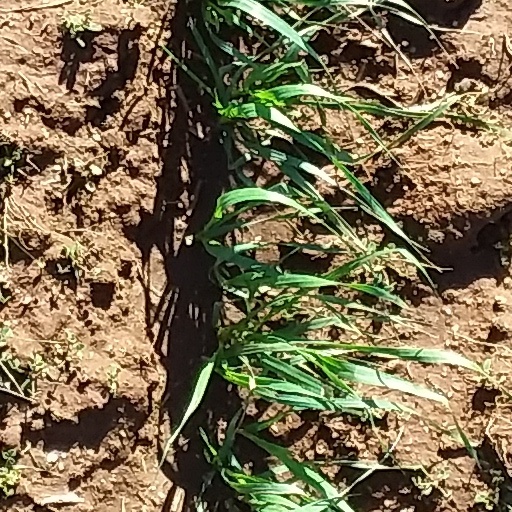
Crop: wheat